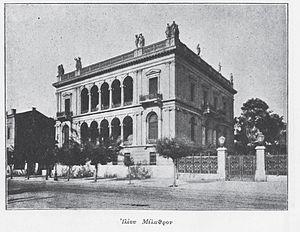
Ernst Moritz Theodor Ziller né le 22 juin 1837, à Serkowitz, aujourd'hui quartier de Radebeul, et mort le 4 novembre 1923, à Athènes, est un architecte, chercheur et archéologue saxon naturalisé grec. Avec plus de 500 bâtiments privés et publics construits entre 1870 et 1914, Ziller a laissé une empreinte durable sur l’architecture historiciste de la fin du XIXᵉ siècle en Grèce. Membre certainement le plus influent de la famille d'architectes Ziller, il a acquis par mariage la nationalité grecque.